Lichenicolous fungus

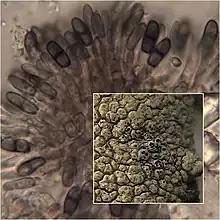
Microscopic view of the radially arranged in a from "Minutoexcipula", a lichenicolous fungus; the inset shows the fungus (visible as black spots) parasitizing its host, a in genus "Pertusaria".

Lichenicolous fungi represent a highly diverse group, with over 2,000 known species across 280 genera, reflecting a wide range of ecological strategies and relationships with their lichen hosts. As of 1981, it was estimated that there might be as many as 300 genera and 1,000 species of lichenicolous fungi. These relationships vary widely, including parasitism, where the fungus harms the lichen; commensalism, where the fungus benefits without affecting the lichen; and mutualism, where both organisms benefit. Lichen thalli provide a complex and varied habitat for lichenicolous fungi, characterised by biological gradients that range from actively growing to decaying parts. This diversity within a single thallus creates a spectrum of microenvironments, which may contribute to the diversification of fungal life strategies. For example, certain lichen-associated fungi specialise in colonising or , structures lacking living host cells. Others prefer decaying parts of lichens, linking necrotic to saprobic life styles. The presence of these biological gradients within lichen thalli may act as a catalyst for the evolution and adaptation of lichenicolous fungi, potentially explaining the wide range of ecological relationships observed, from commensalism to parasitism. This complexity within the lichen habitat has led some researchers to suggest that lichens may serve as a 'cradle' for fungal evolution, fostering the development of diverse fungal life strategies. Some lichenicolous fungi are pathogenic, while others are saprotrophic, decomposing dead lichen tissues. A few lichenicolous fungi eventually become lichenised themselves, integrating into the lichen structure. Lichenicolous fungi can be non-lichenised or lichenised, obligate or facultative, and may or may not induce symptoms on the host. They are part of the complex microbiome associated with lichens, which includes bacteria, algae, and other fungi.